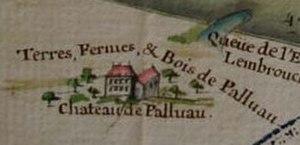
vue du Chateau_de_Palluau_en bordure de la Foret_d'Aumont.
Les Loges-Margueron est une commune française, située dans le département de l'Aube en région Grand Est.